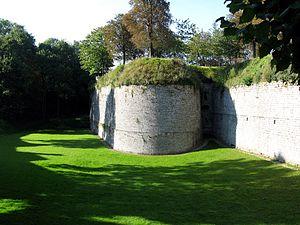
La citadelle de Doullens, située à Doullens est l'un des plus beaux ensembles d'architecture militaire de l'époque moderne du Nord de la France, antérieure à l’œuvre de Vauban.